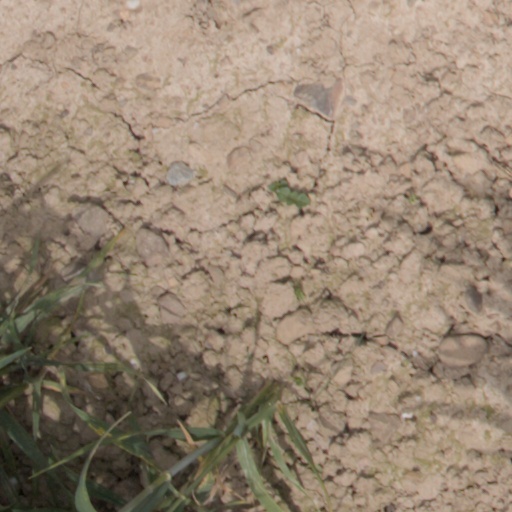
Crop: wheat